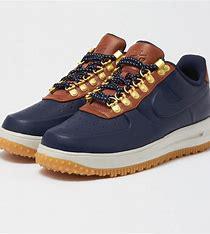
Brand: Nike
Model: Lunar Force 1 Duckboot